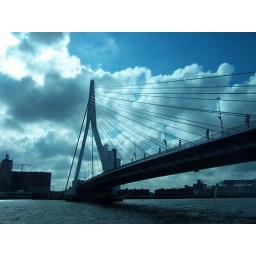
My son made this photo for a schoolproject. It's a &amp;quot;famous&amp;quot; bridge in our city Rotterdam.